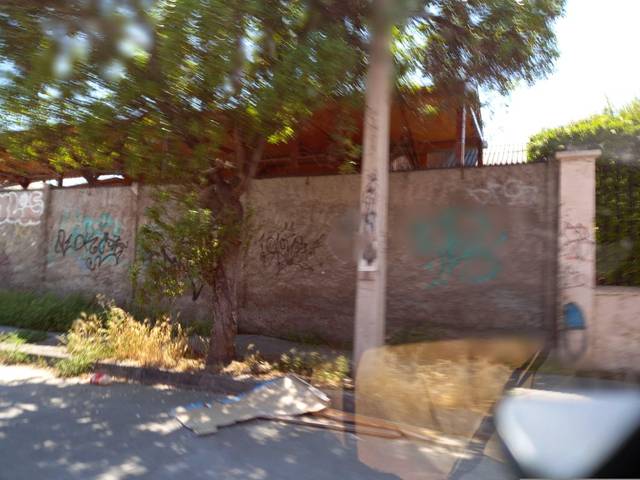
Region: Chile
Coordinates: -33.615, -70.558